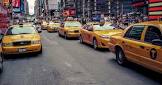
Vehicle type: Cars